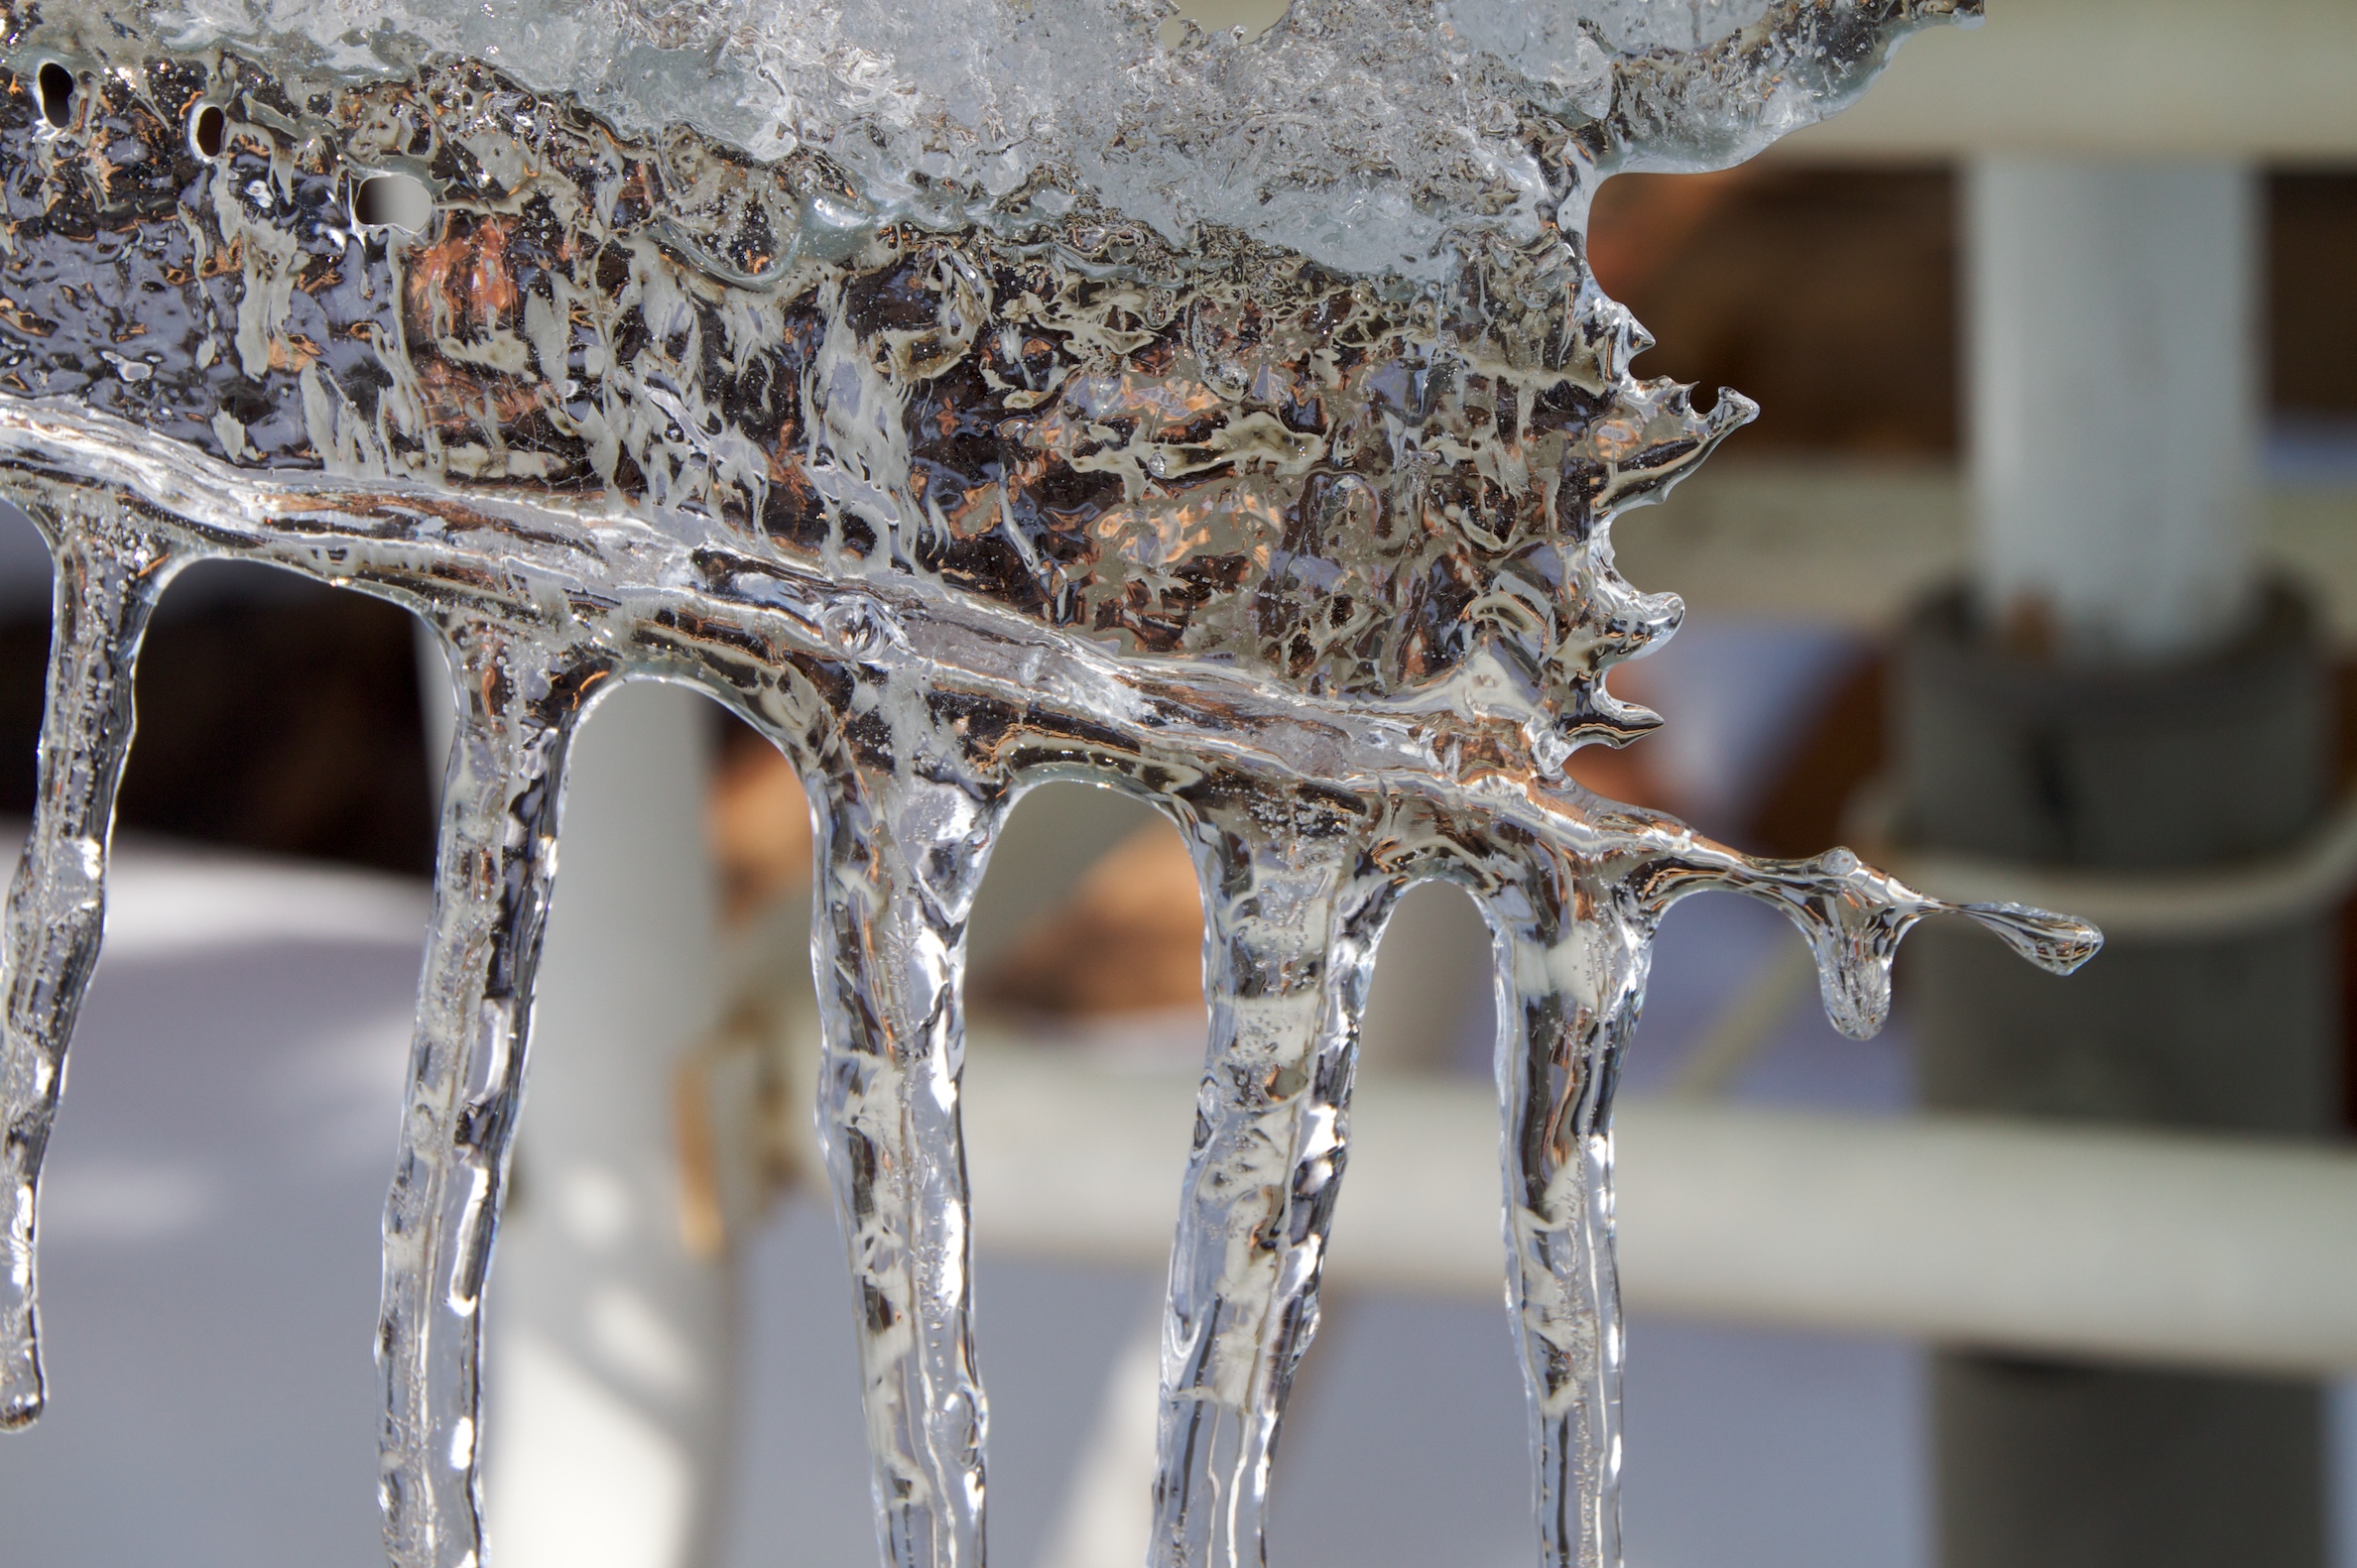
water, branch, snow, winter, frost, ice, season, twig, icicle, freezing